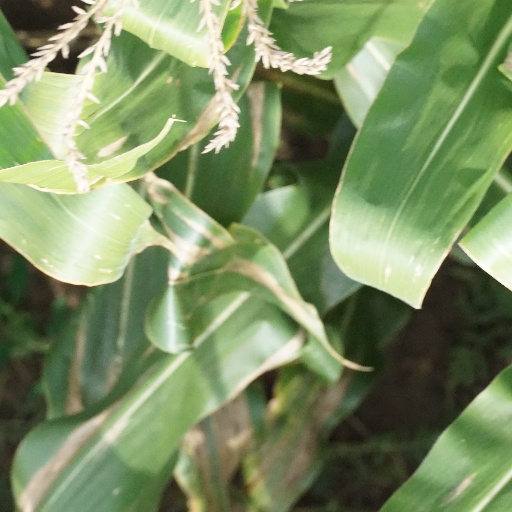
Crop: maize; corn